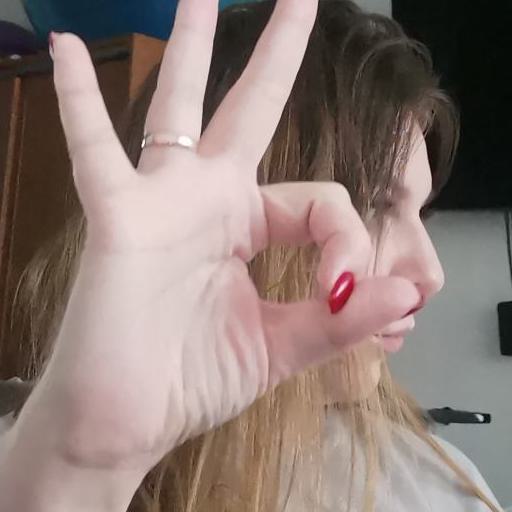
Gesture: ok